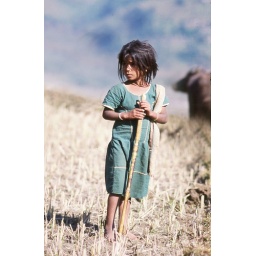
Nepal - Young girl in field